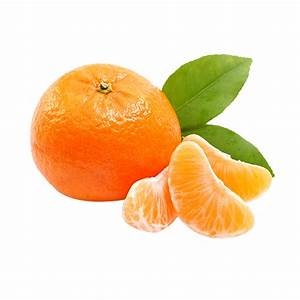
Label: mandarine